Mihama Nuclear Power Plant

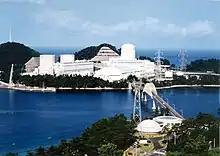
Mihama in 2007

On 5 March 2012 a group of seismic researchers revealed the possibility of a 7.4 M (or stronger) earthquake under the Tsuruga Nuclear Power Plant.